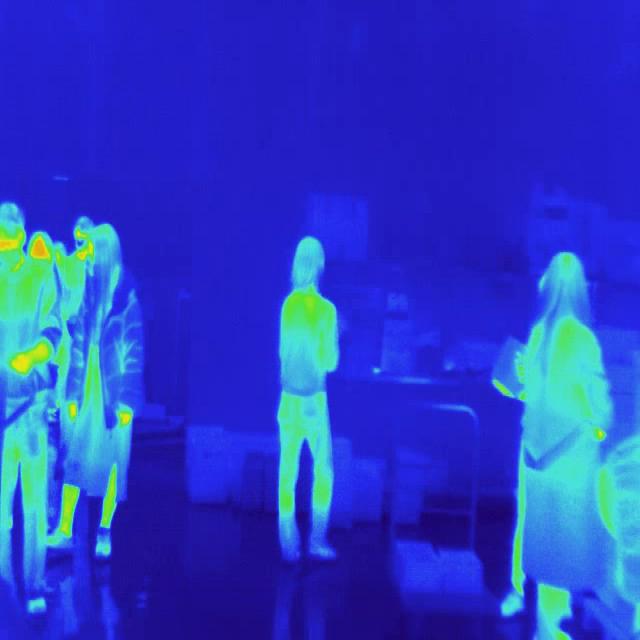
Detected objects:
label: person
label: person
label: person
label: person